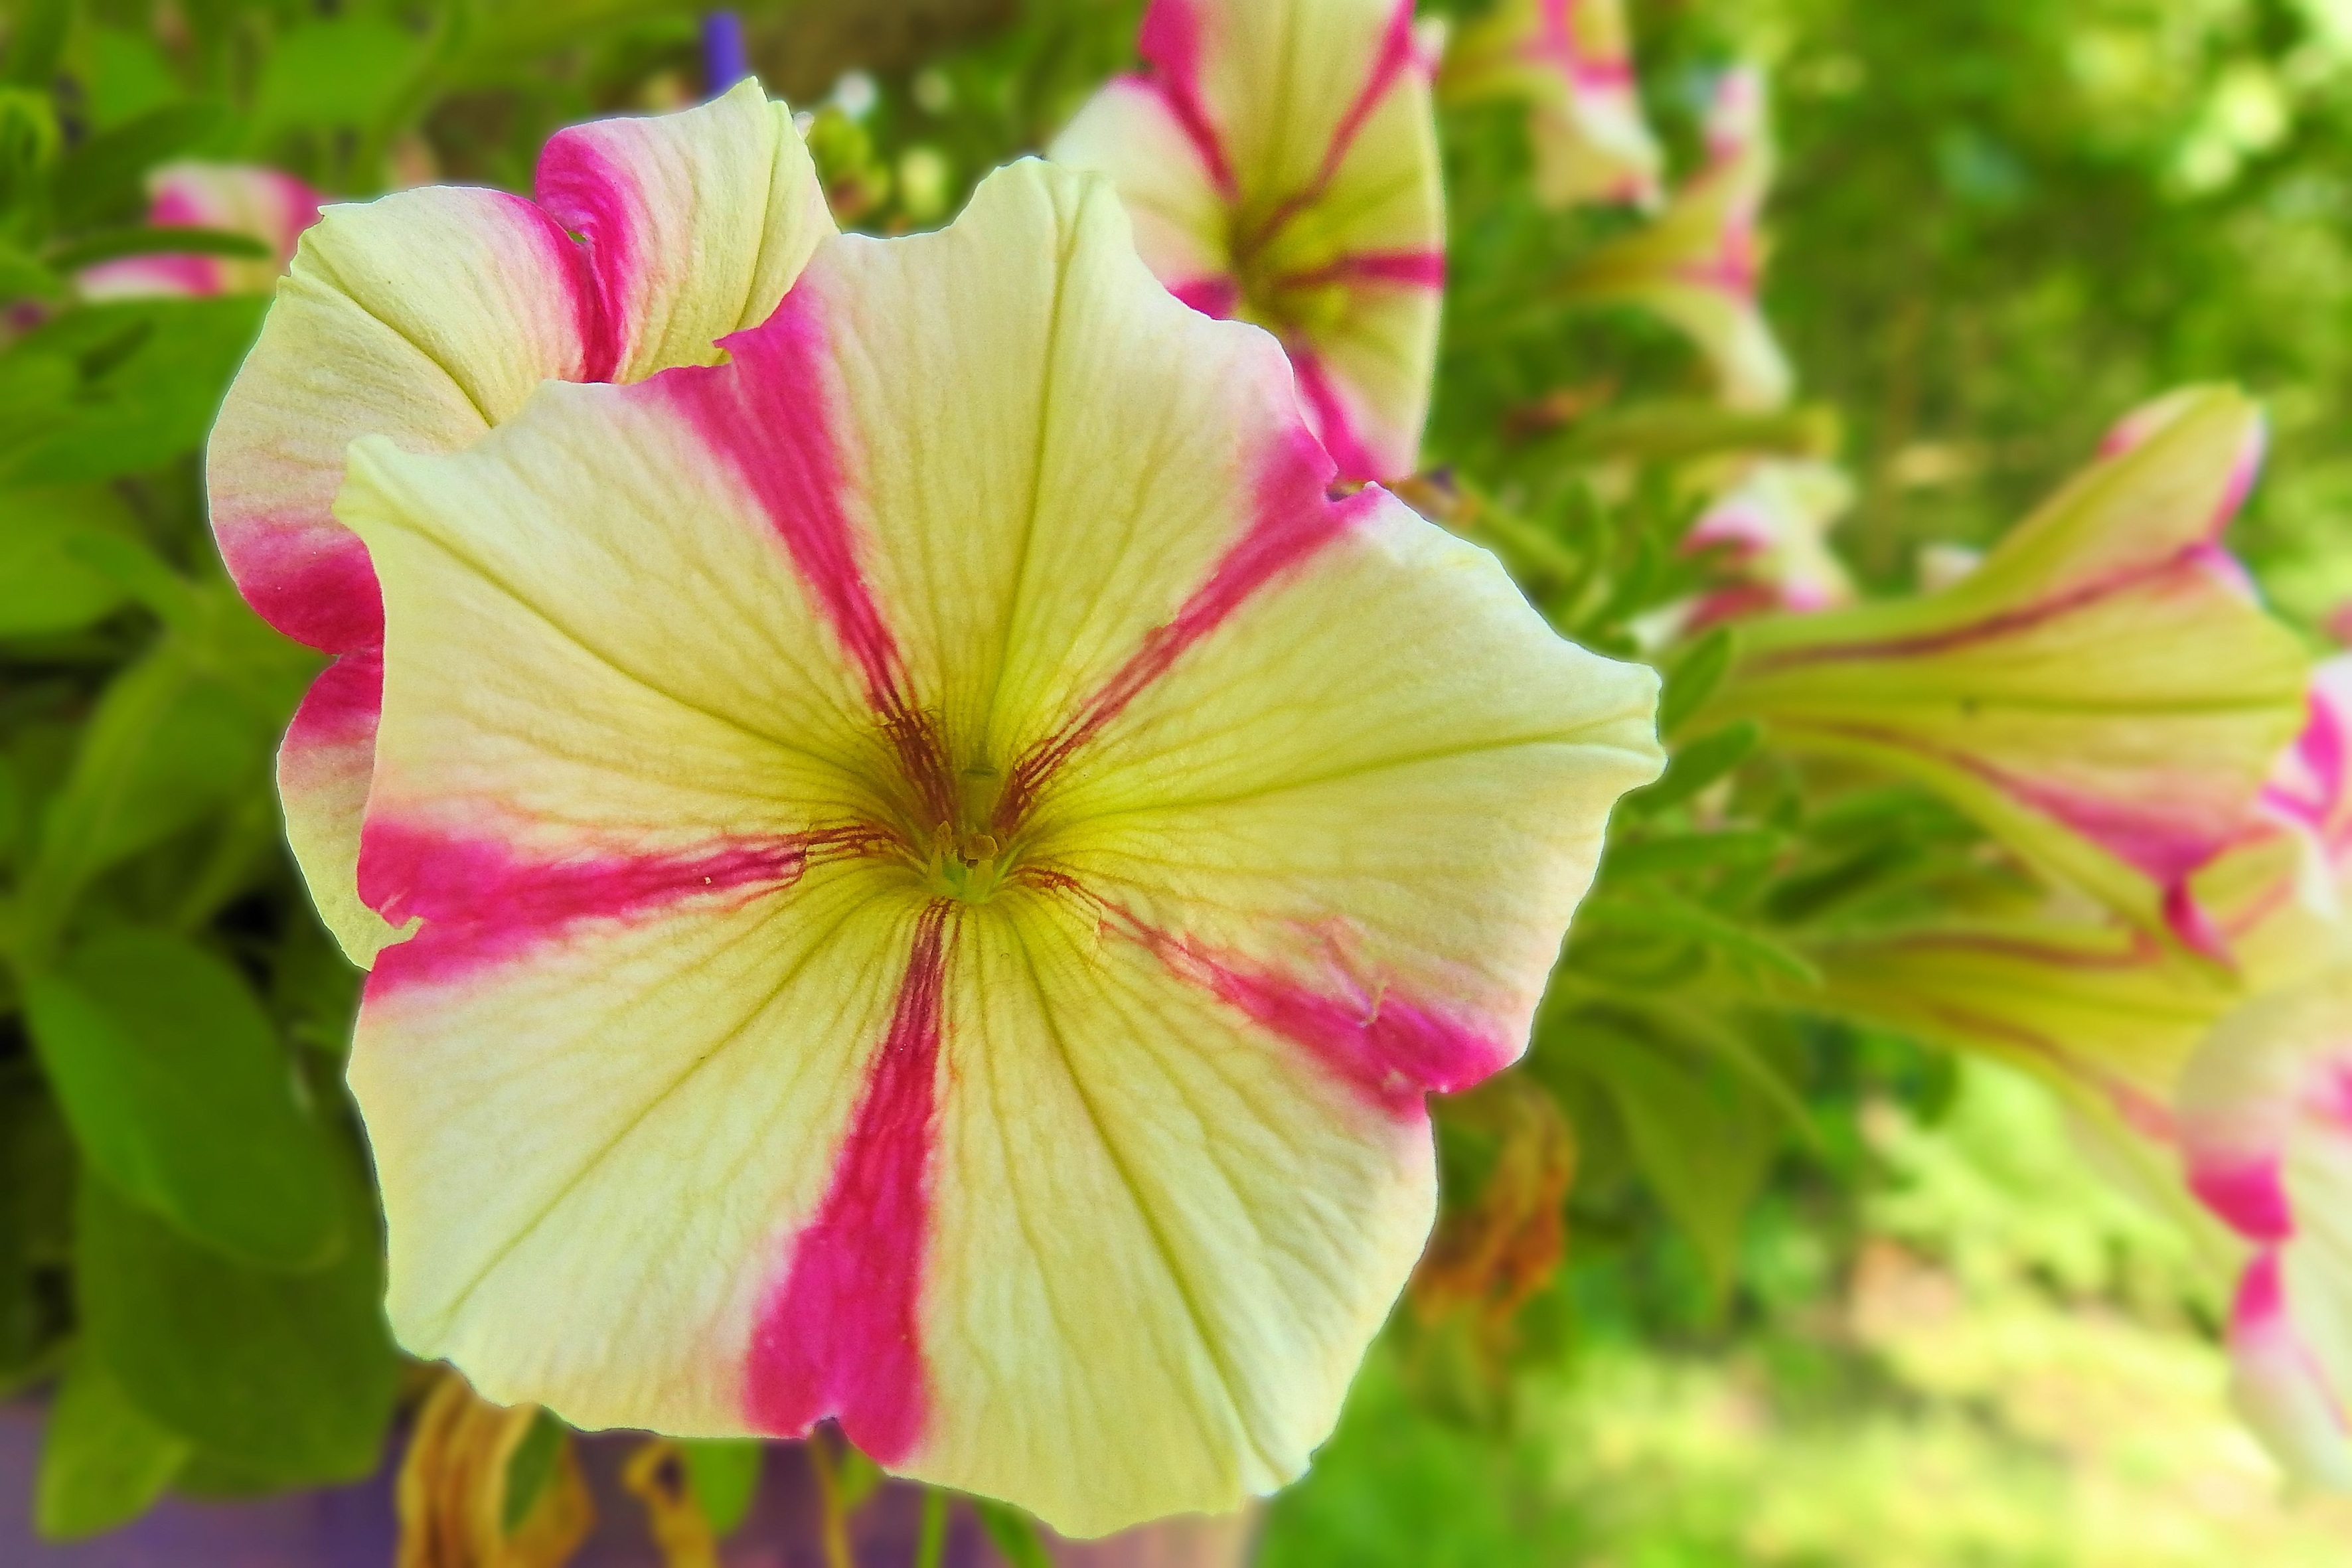
plant, flower, petal, color, botany, colorful, flora, wildflower, flowers, petunia, macro photography, ornamental plant, flowering plant, balcony plant, annual plant, land plant